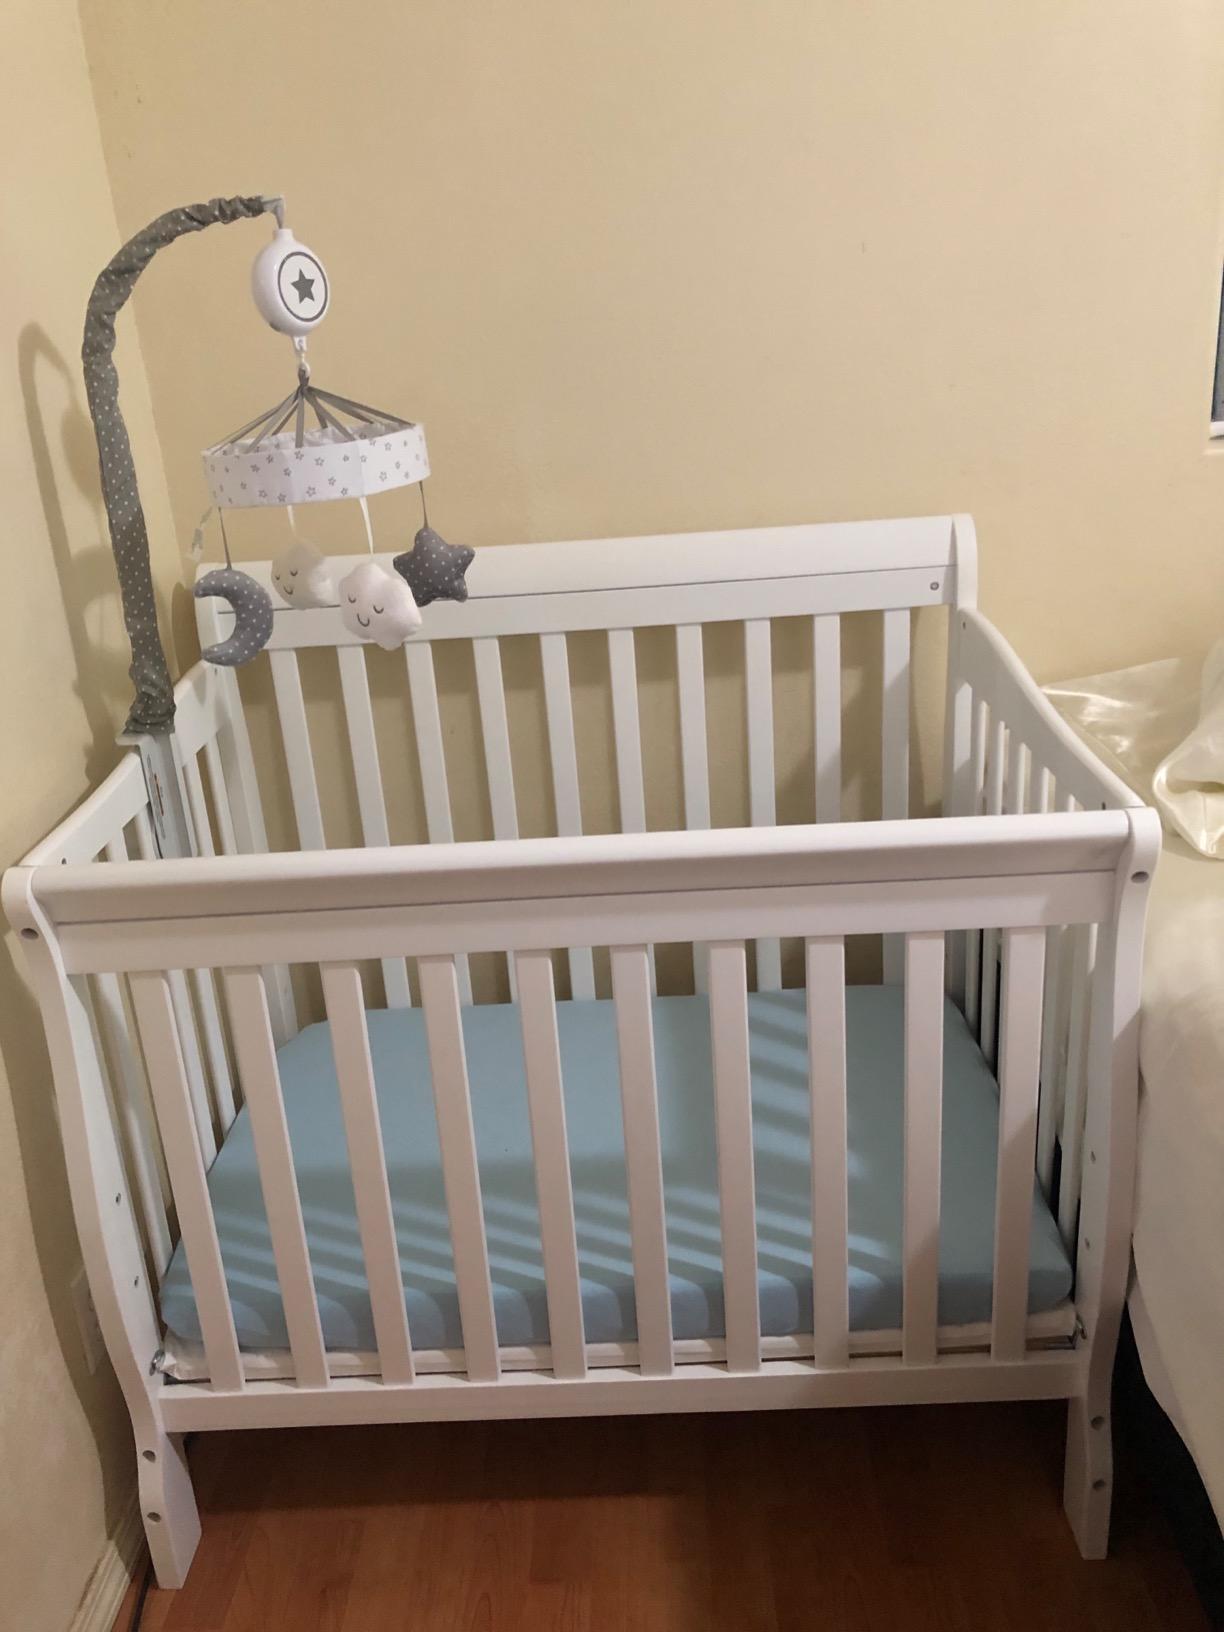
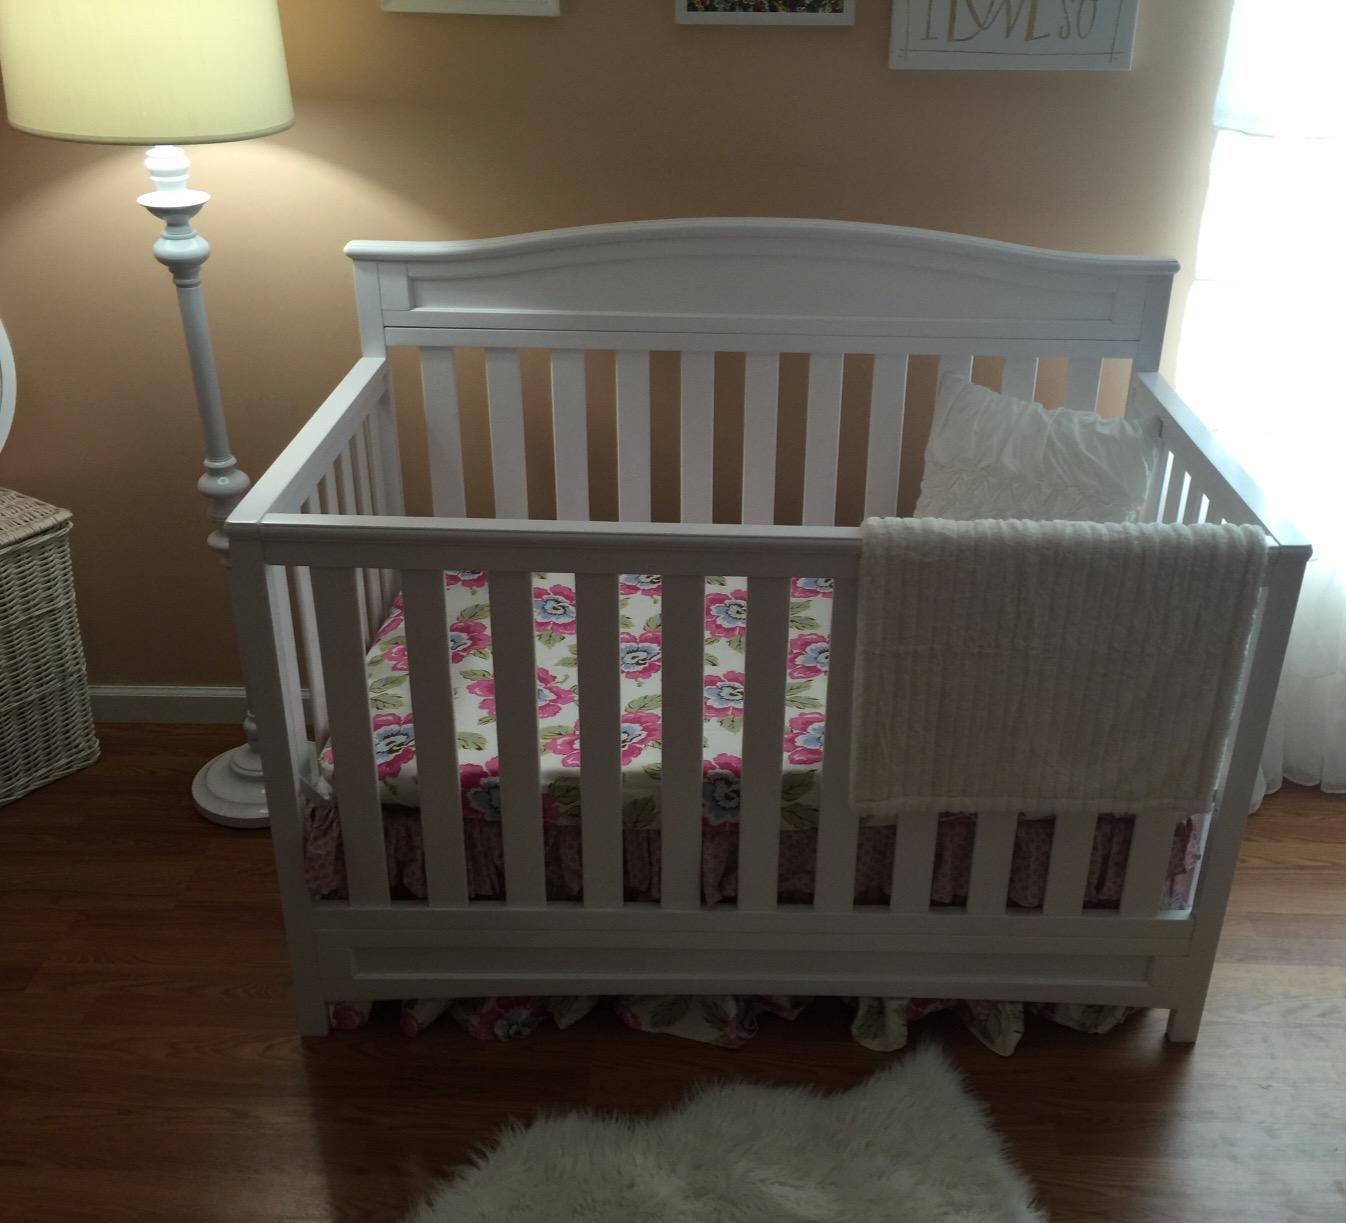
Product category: products_crib
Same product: no